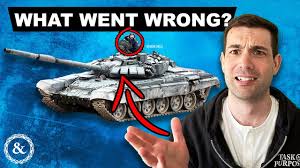
Label: T-72